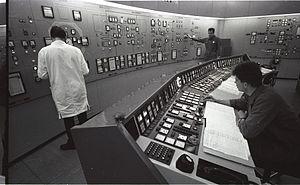
La centrale nucléaire expérimentale de Lucens située sur la commune de Lucens dans le canton de Vaud en Suisse est une ancienne installation nucléaire expérimentale qui a été arrêtée à la suite d'un accident nucléaire en 1969.